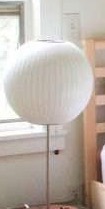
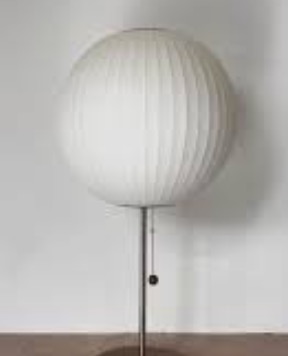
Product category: misc
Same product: yes